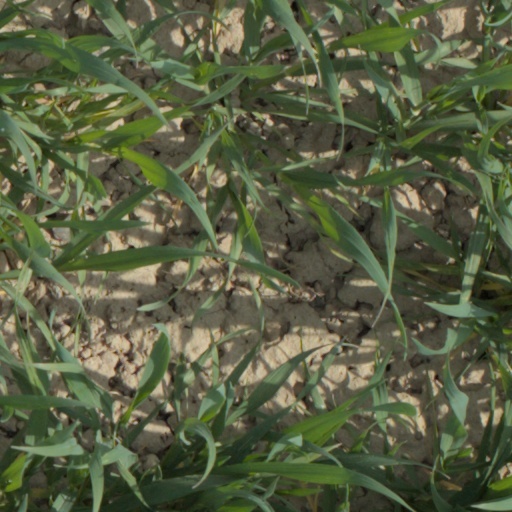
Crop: wheat